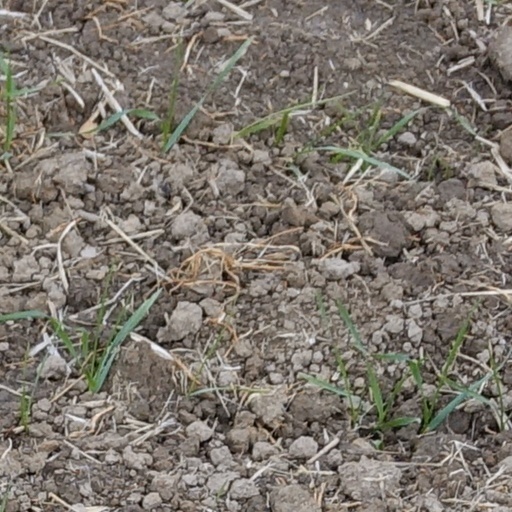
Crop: wheat